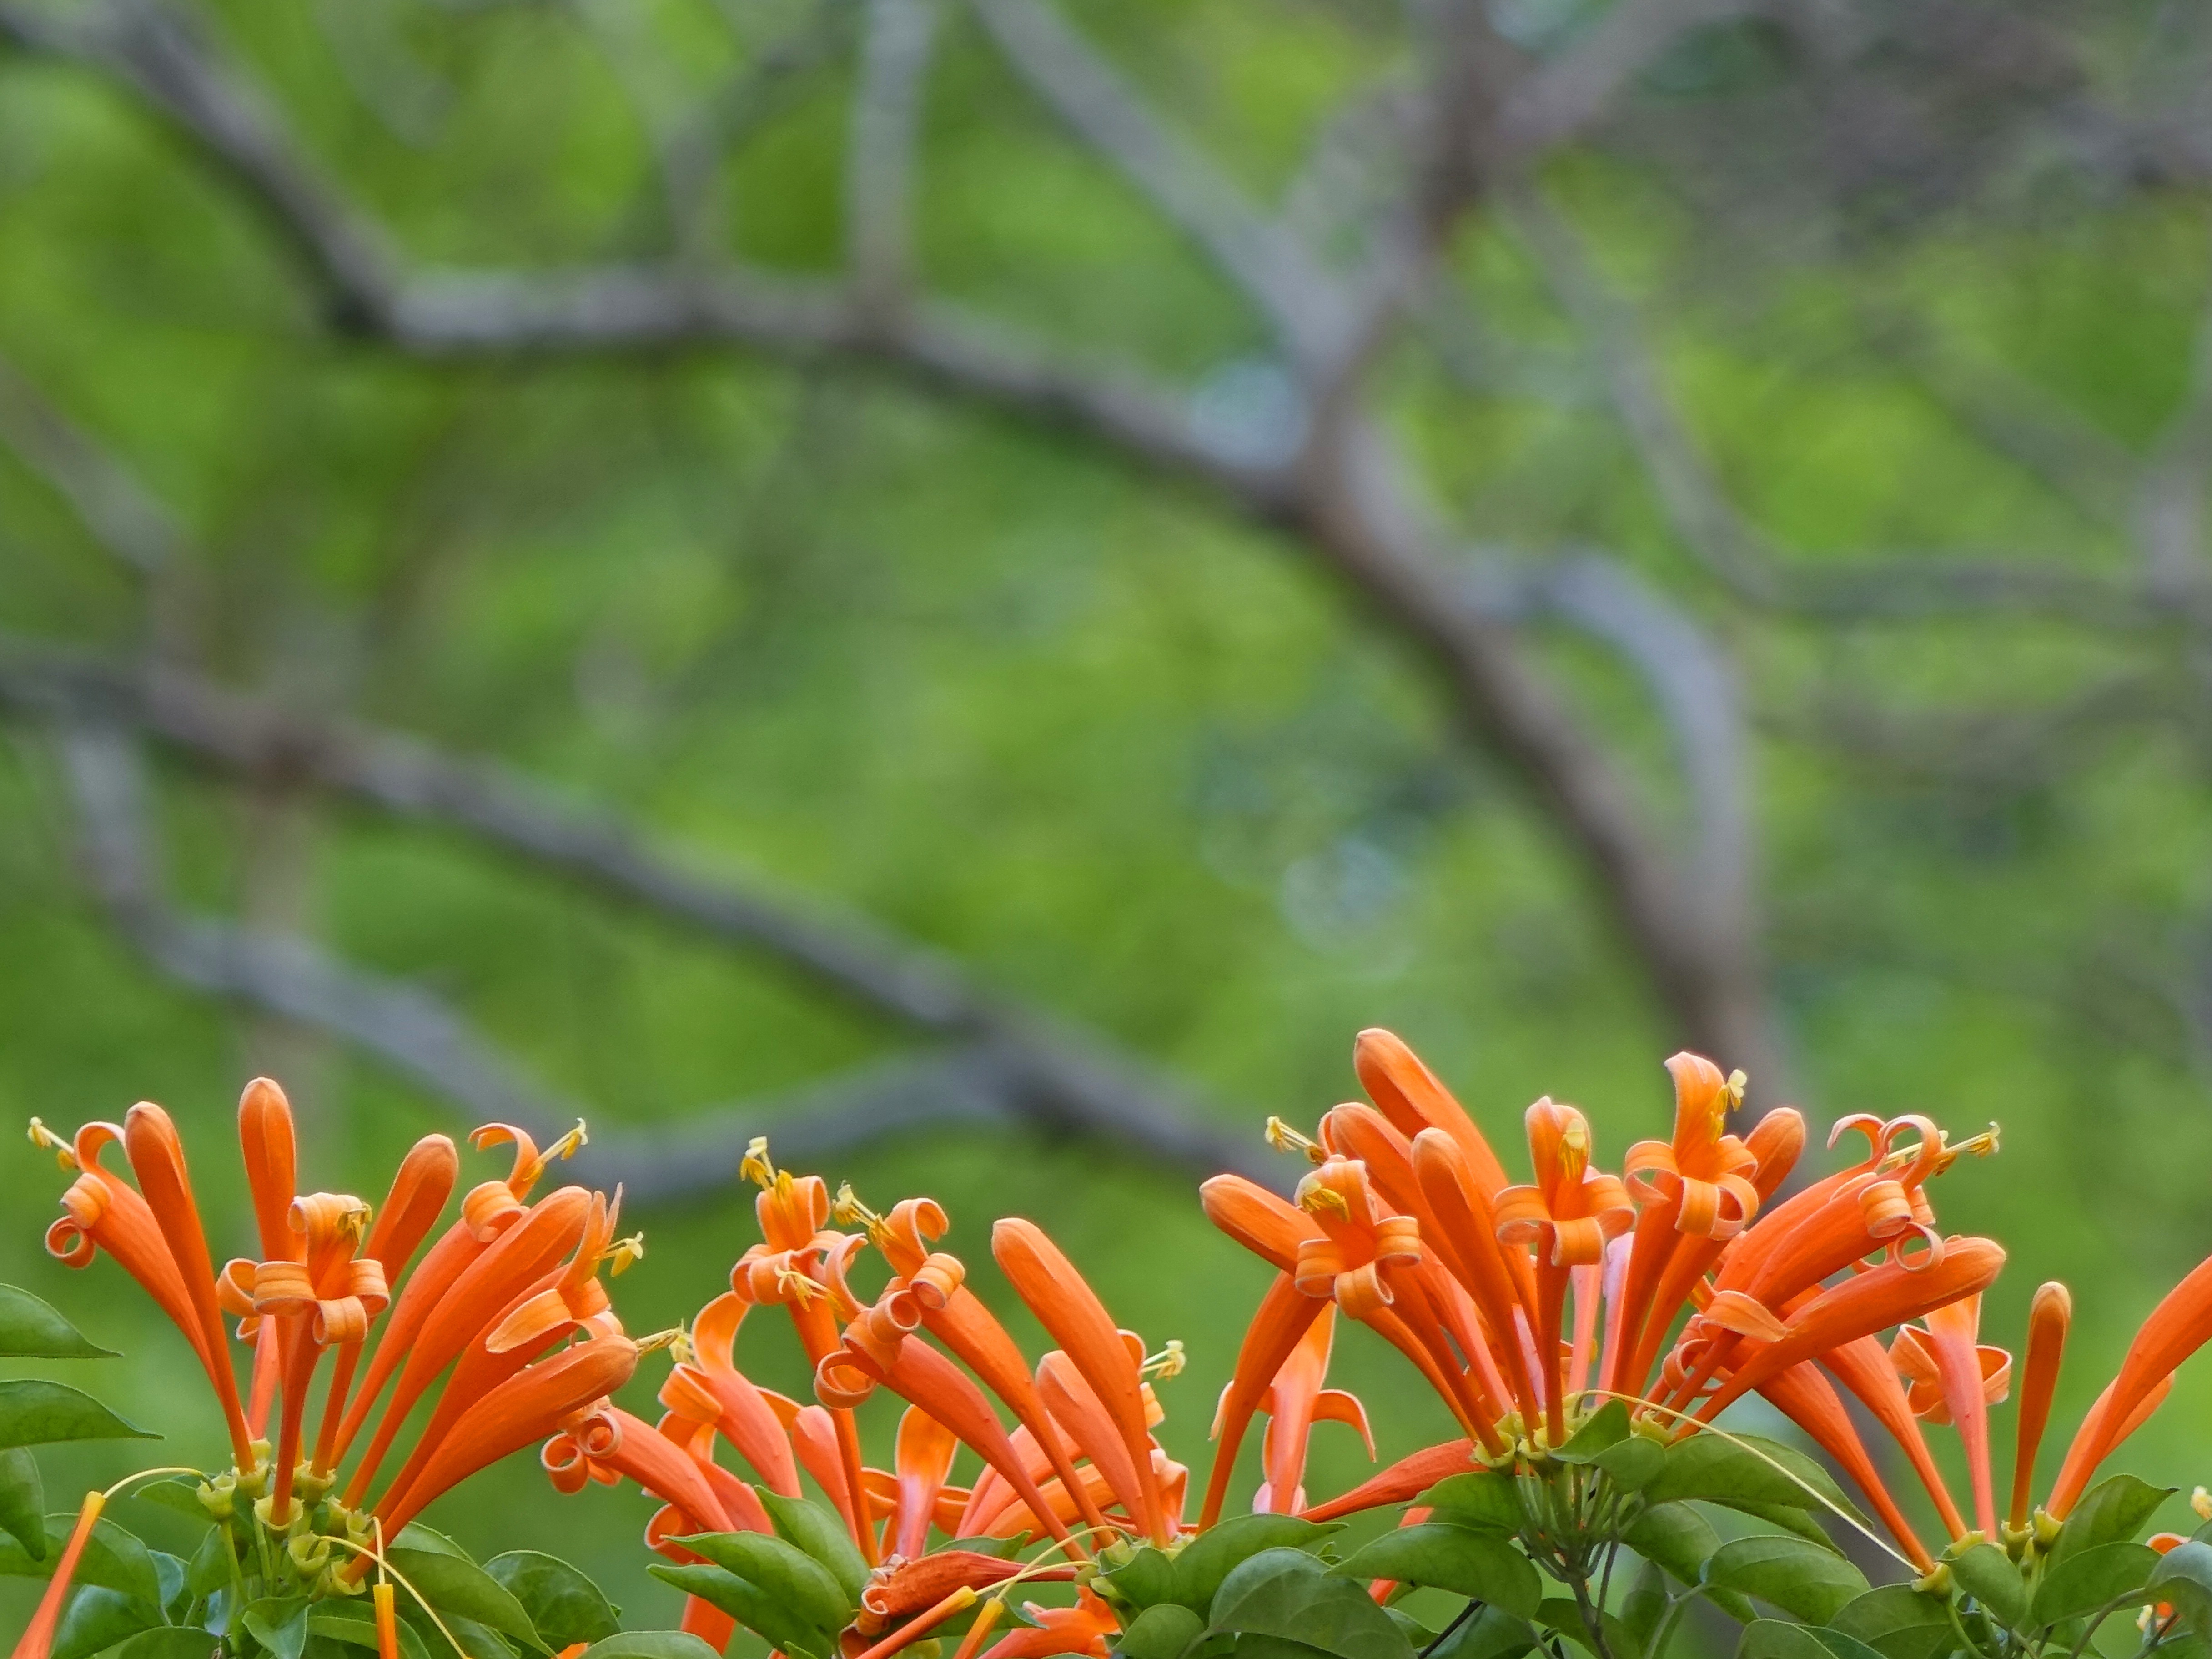
tree, branch, plant, leaf, flower, produce, evergreen, botany, flora, wildflower, shrub, flowering plant, golden coral, woody plant, land plant, firecracker flower, flame vine, three claw flower, northwest gold rain